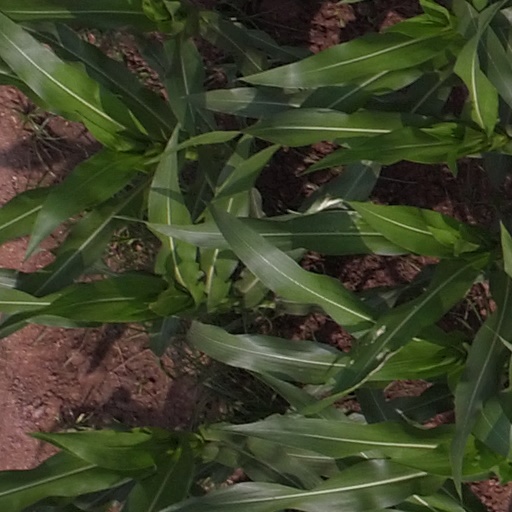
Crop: maize; corn